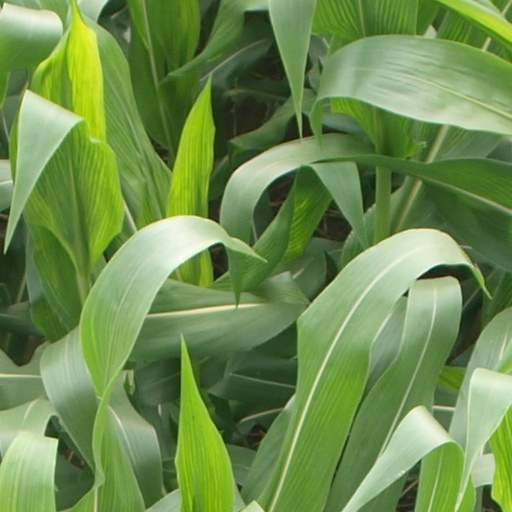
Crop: maize; corn